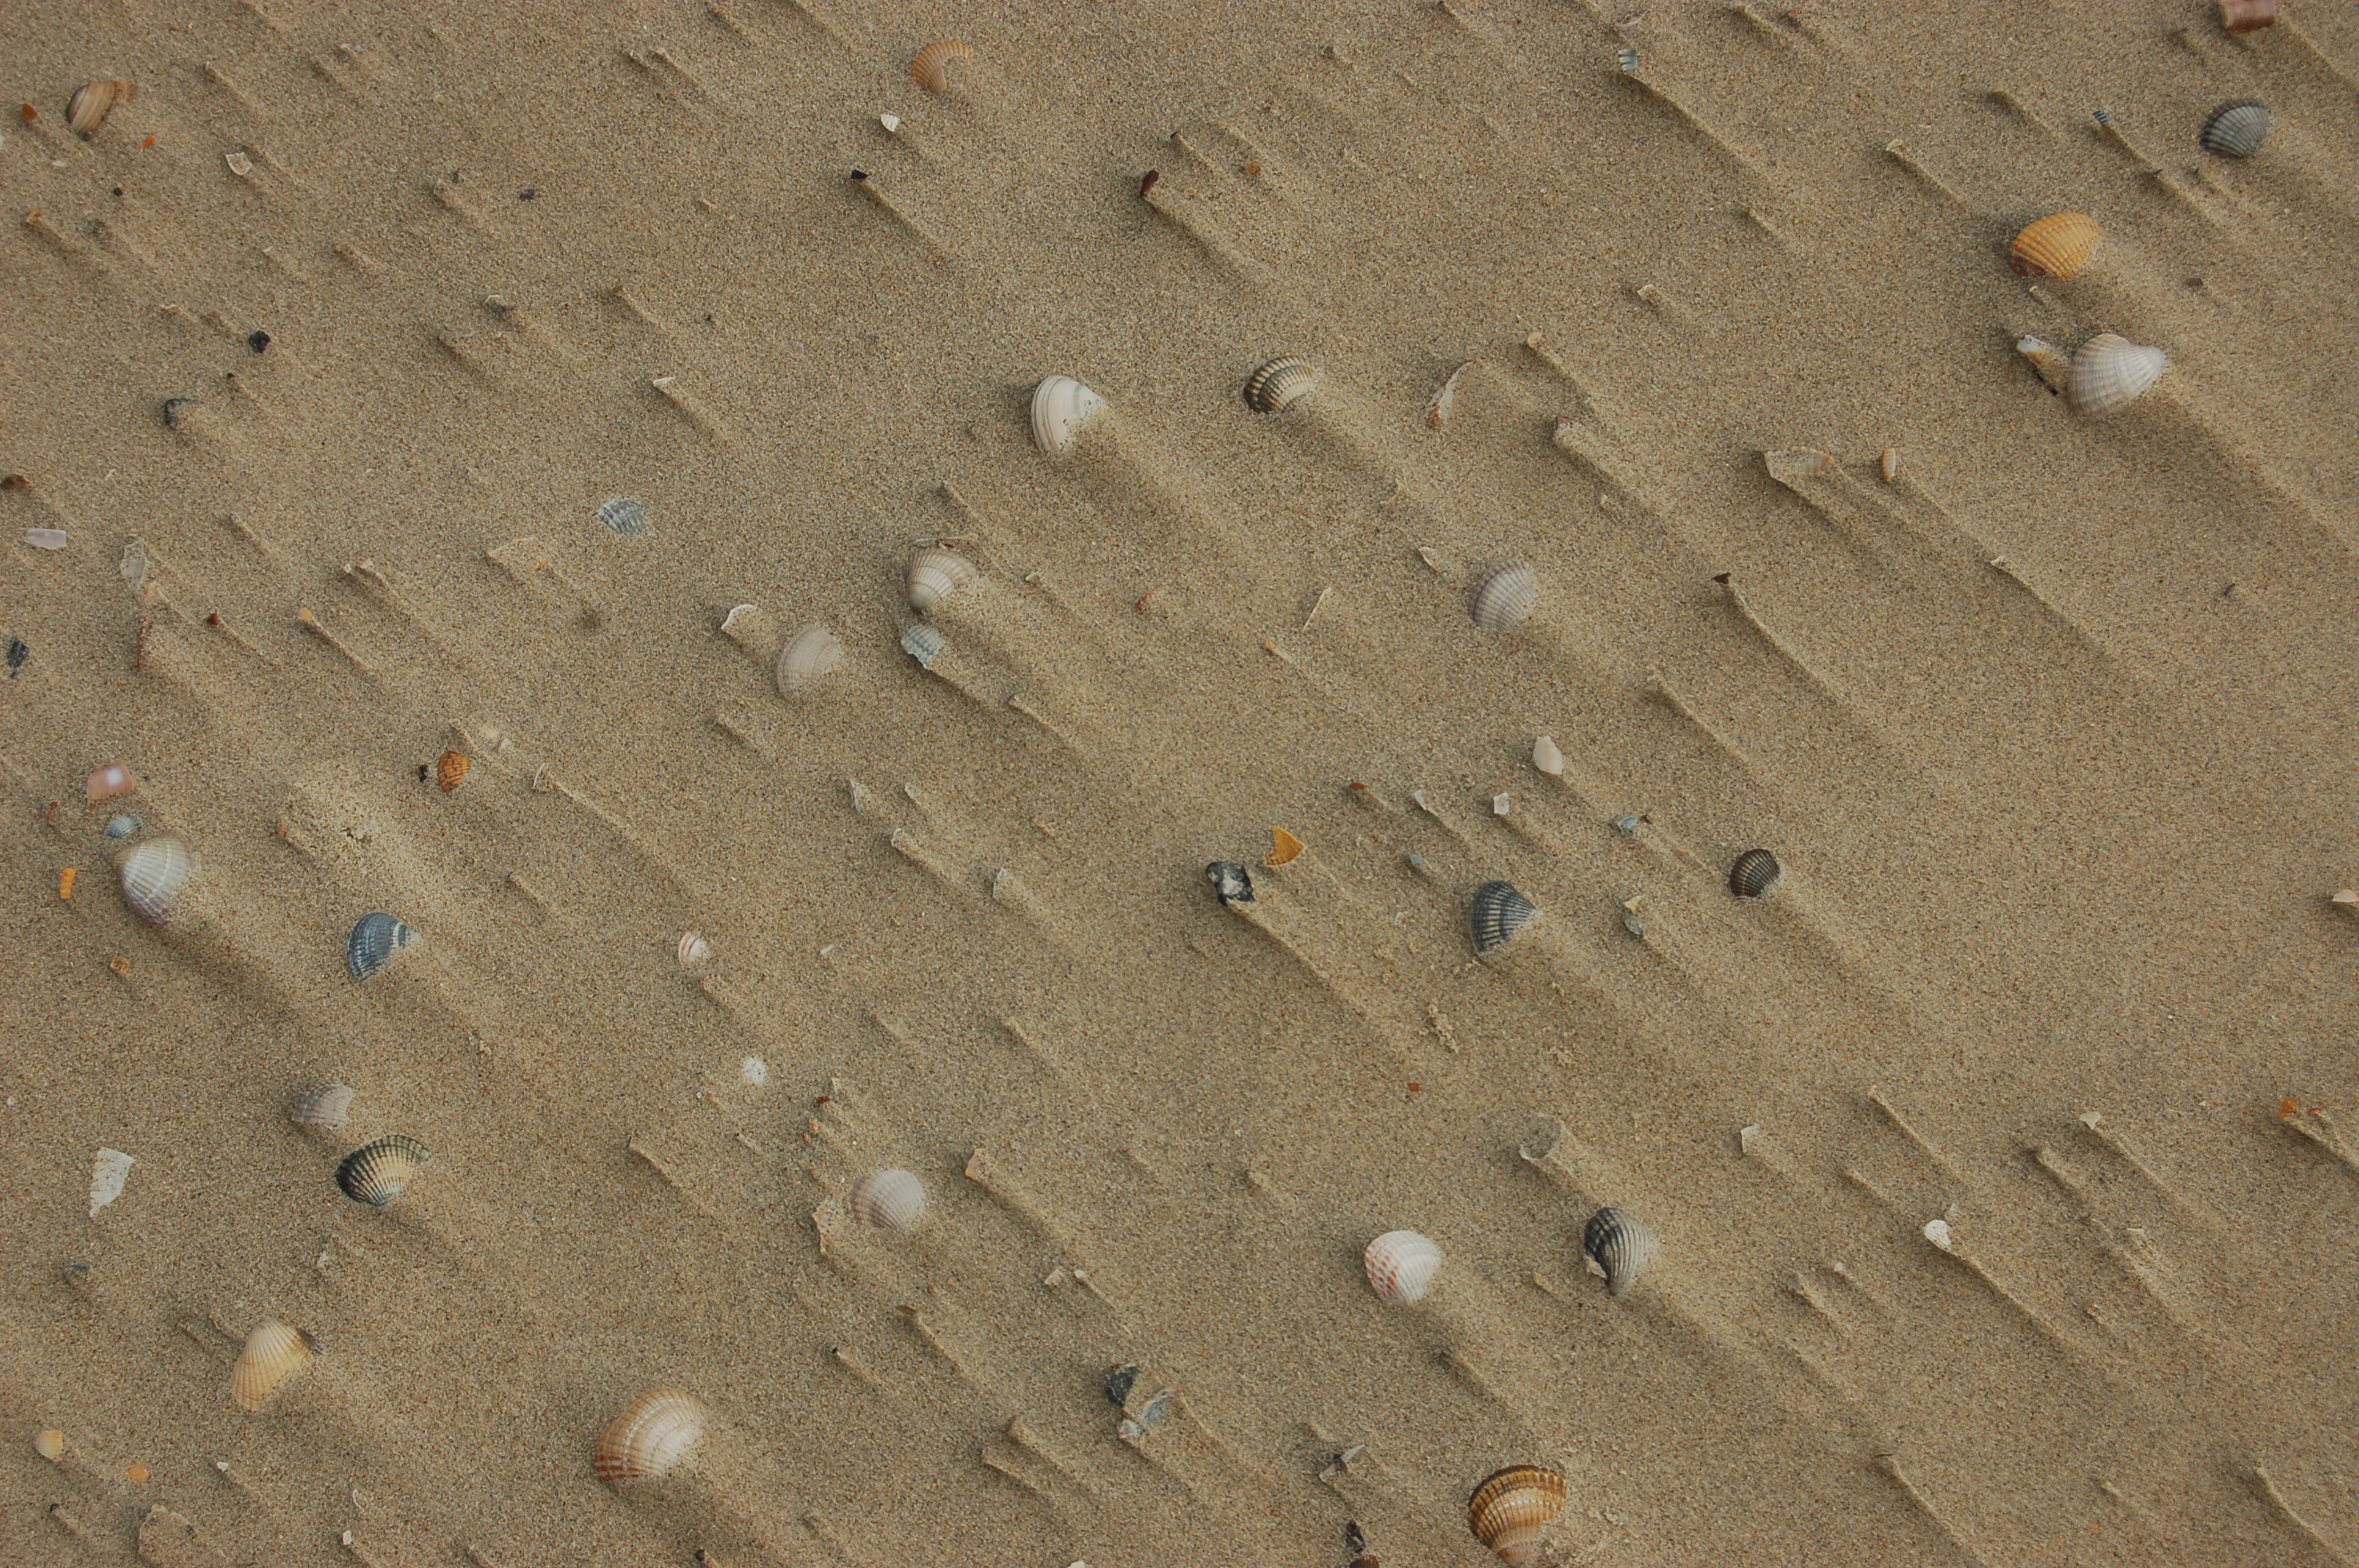
beach, sand, rock, wood, texture, summer, holiday, soil, material, shells, geology, little, wadi, natural environment